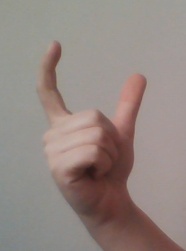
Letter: nun